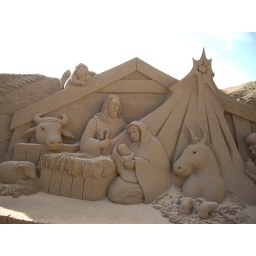
This figure in sand was taken on Las Canteras beach from Las Palmas de Gran Canaria in January 6th